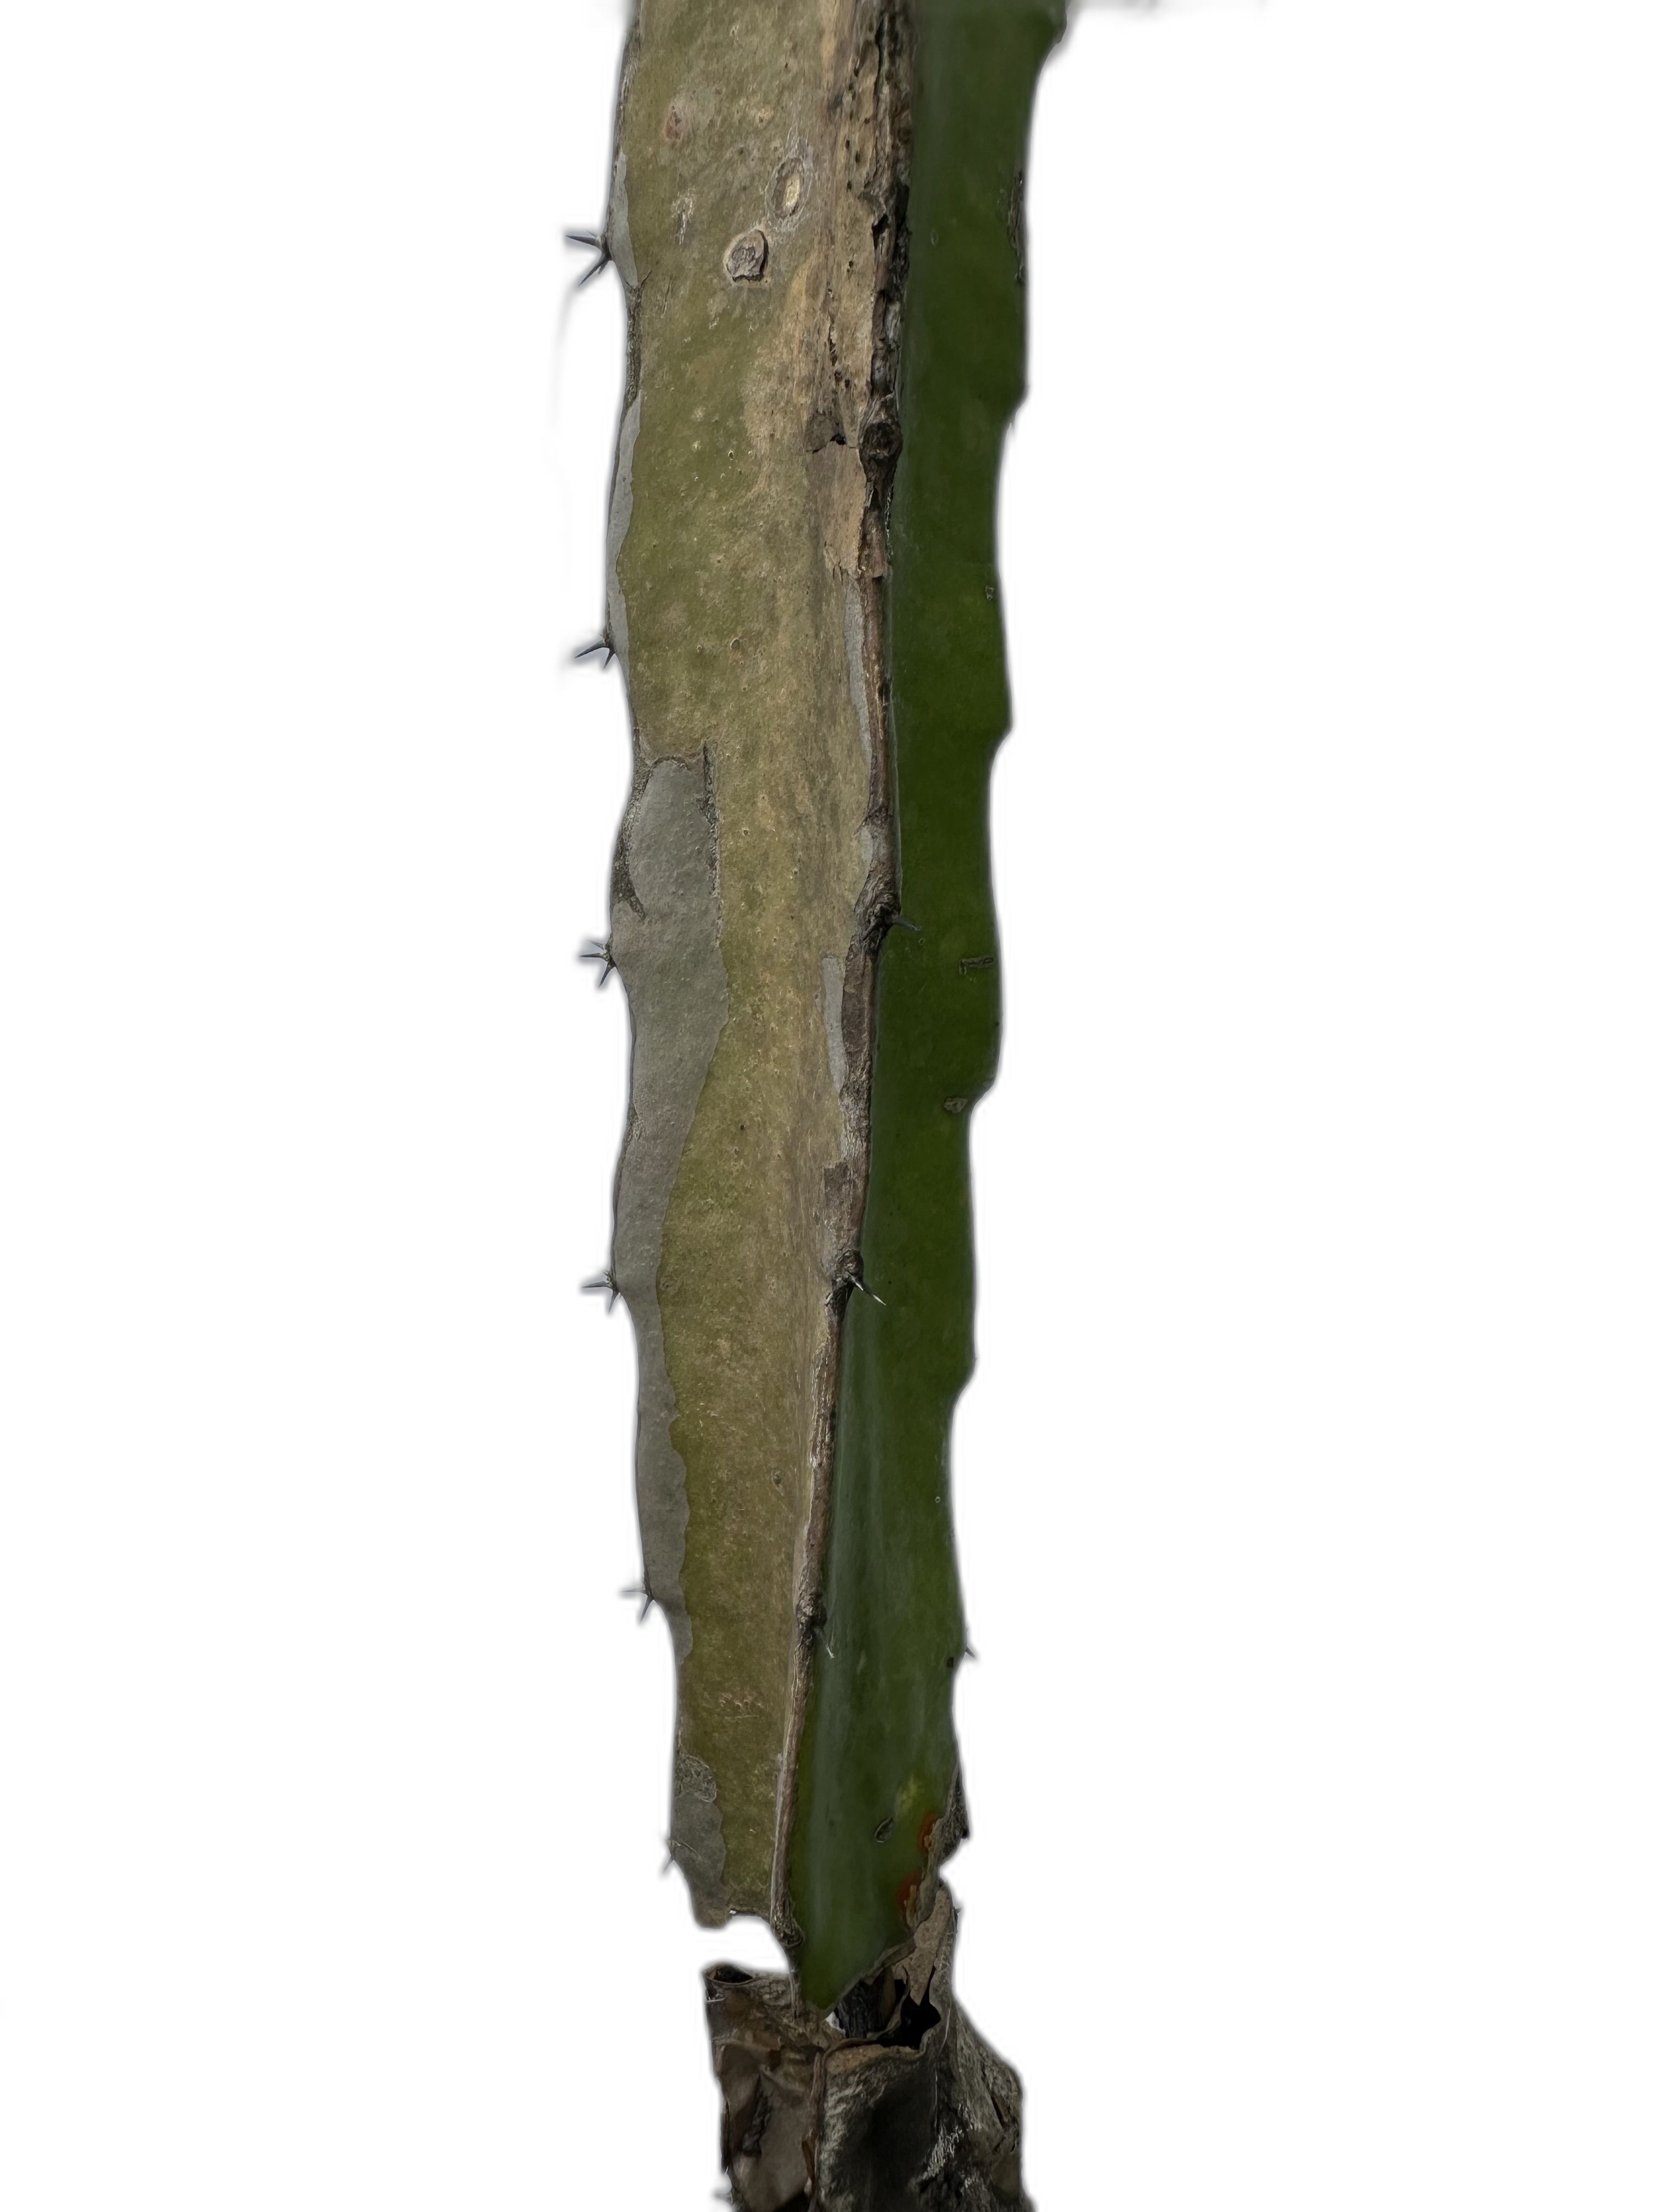
Label: Bad leaf